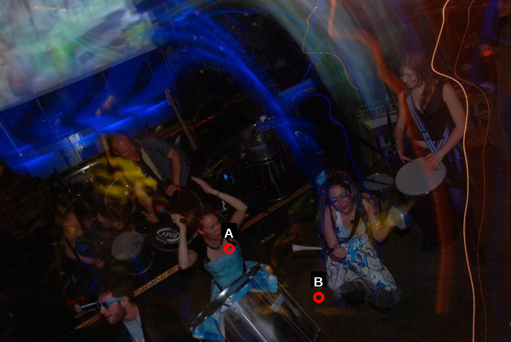
Question: Two points are circled on the image, labeled by A and B beside each circle. Which point is closer to the camera?
Select from the following choices.
(A) A is closer
(B) B is closer
Answer: A